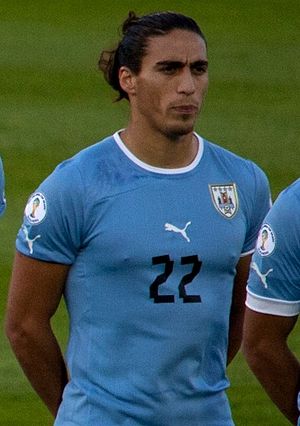
Martín Cáceres
José Martín Cáceres Silva er en uruguayansk fodboldspiller, der spiller som forsvarsspiller hos Juventus i den italienske Serie A. Tidligere har han optrådt for blandt andet SS Lazio, Southampton, den uruguayanske klub Defensor Sporting samt for fire spanske hold, Villarreal CF, Sevilla, FC Barcelona og Recreativo de Huelva.